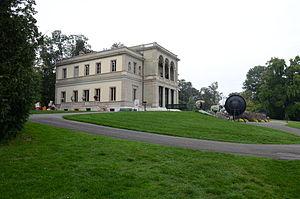
Musée d’histoire et sciences, Genève This is an image of a cultural property of national significance in Switzerland with KGS number 8720
Le Musée d'histoire des sciences de la Ville de Genève est un musée à Genève consacré à l'histoire des sciences.